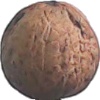
Label: Walnut 1